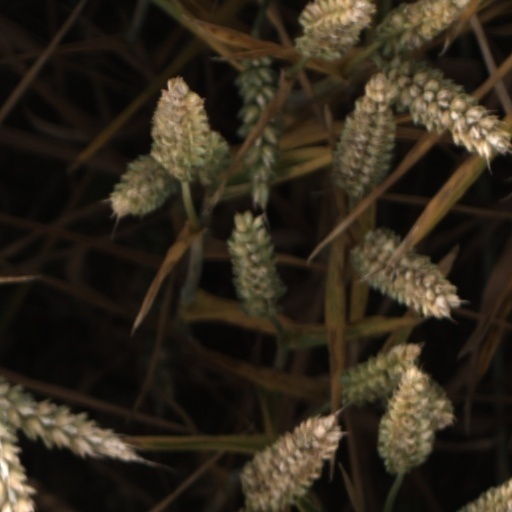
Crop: wheat